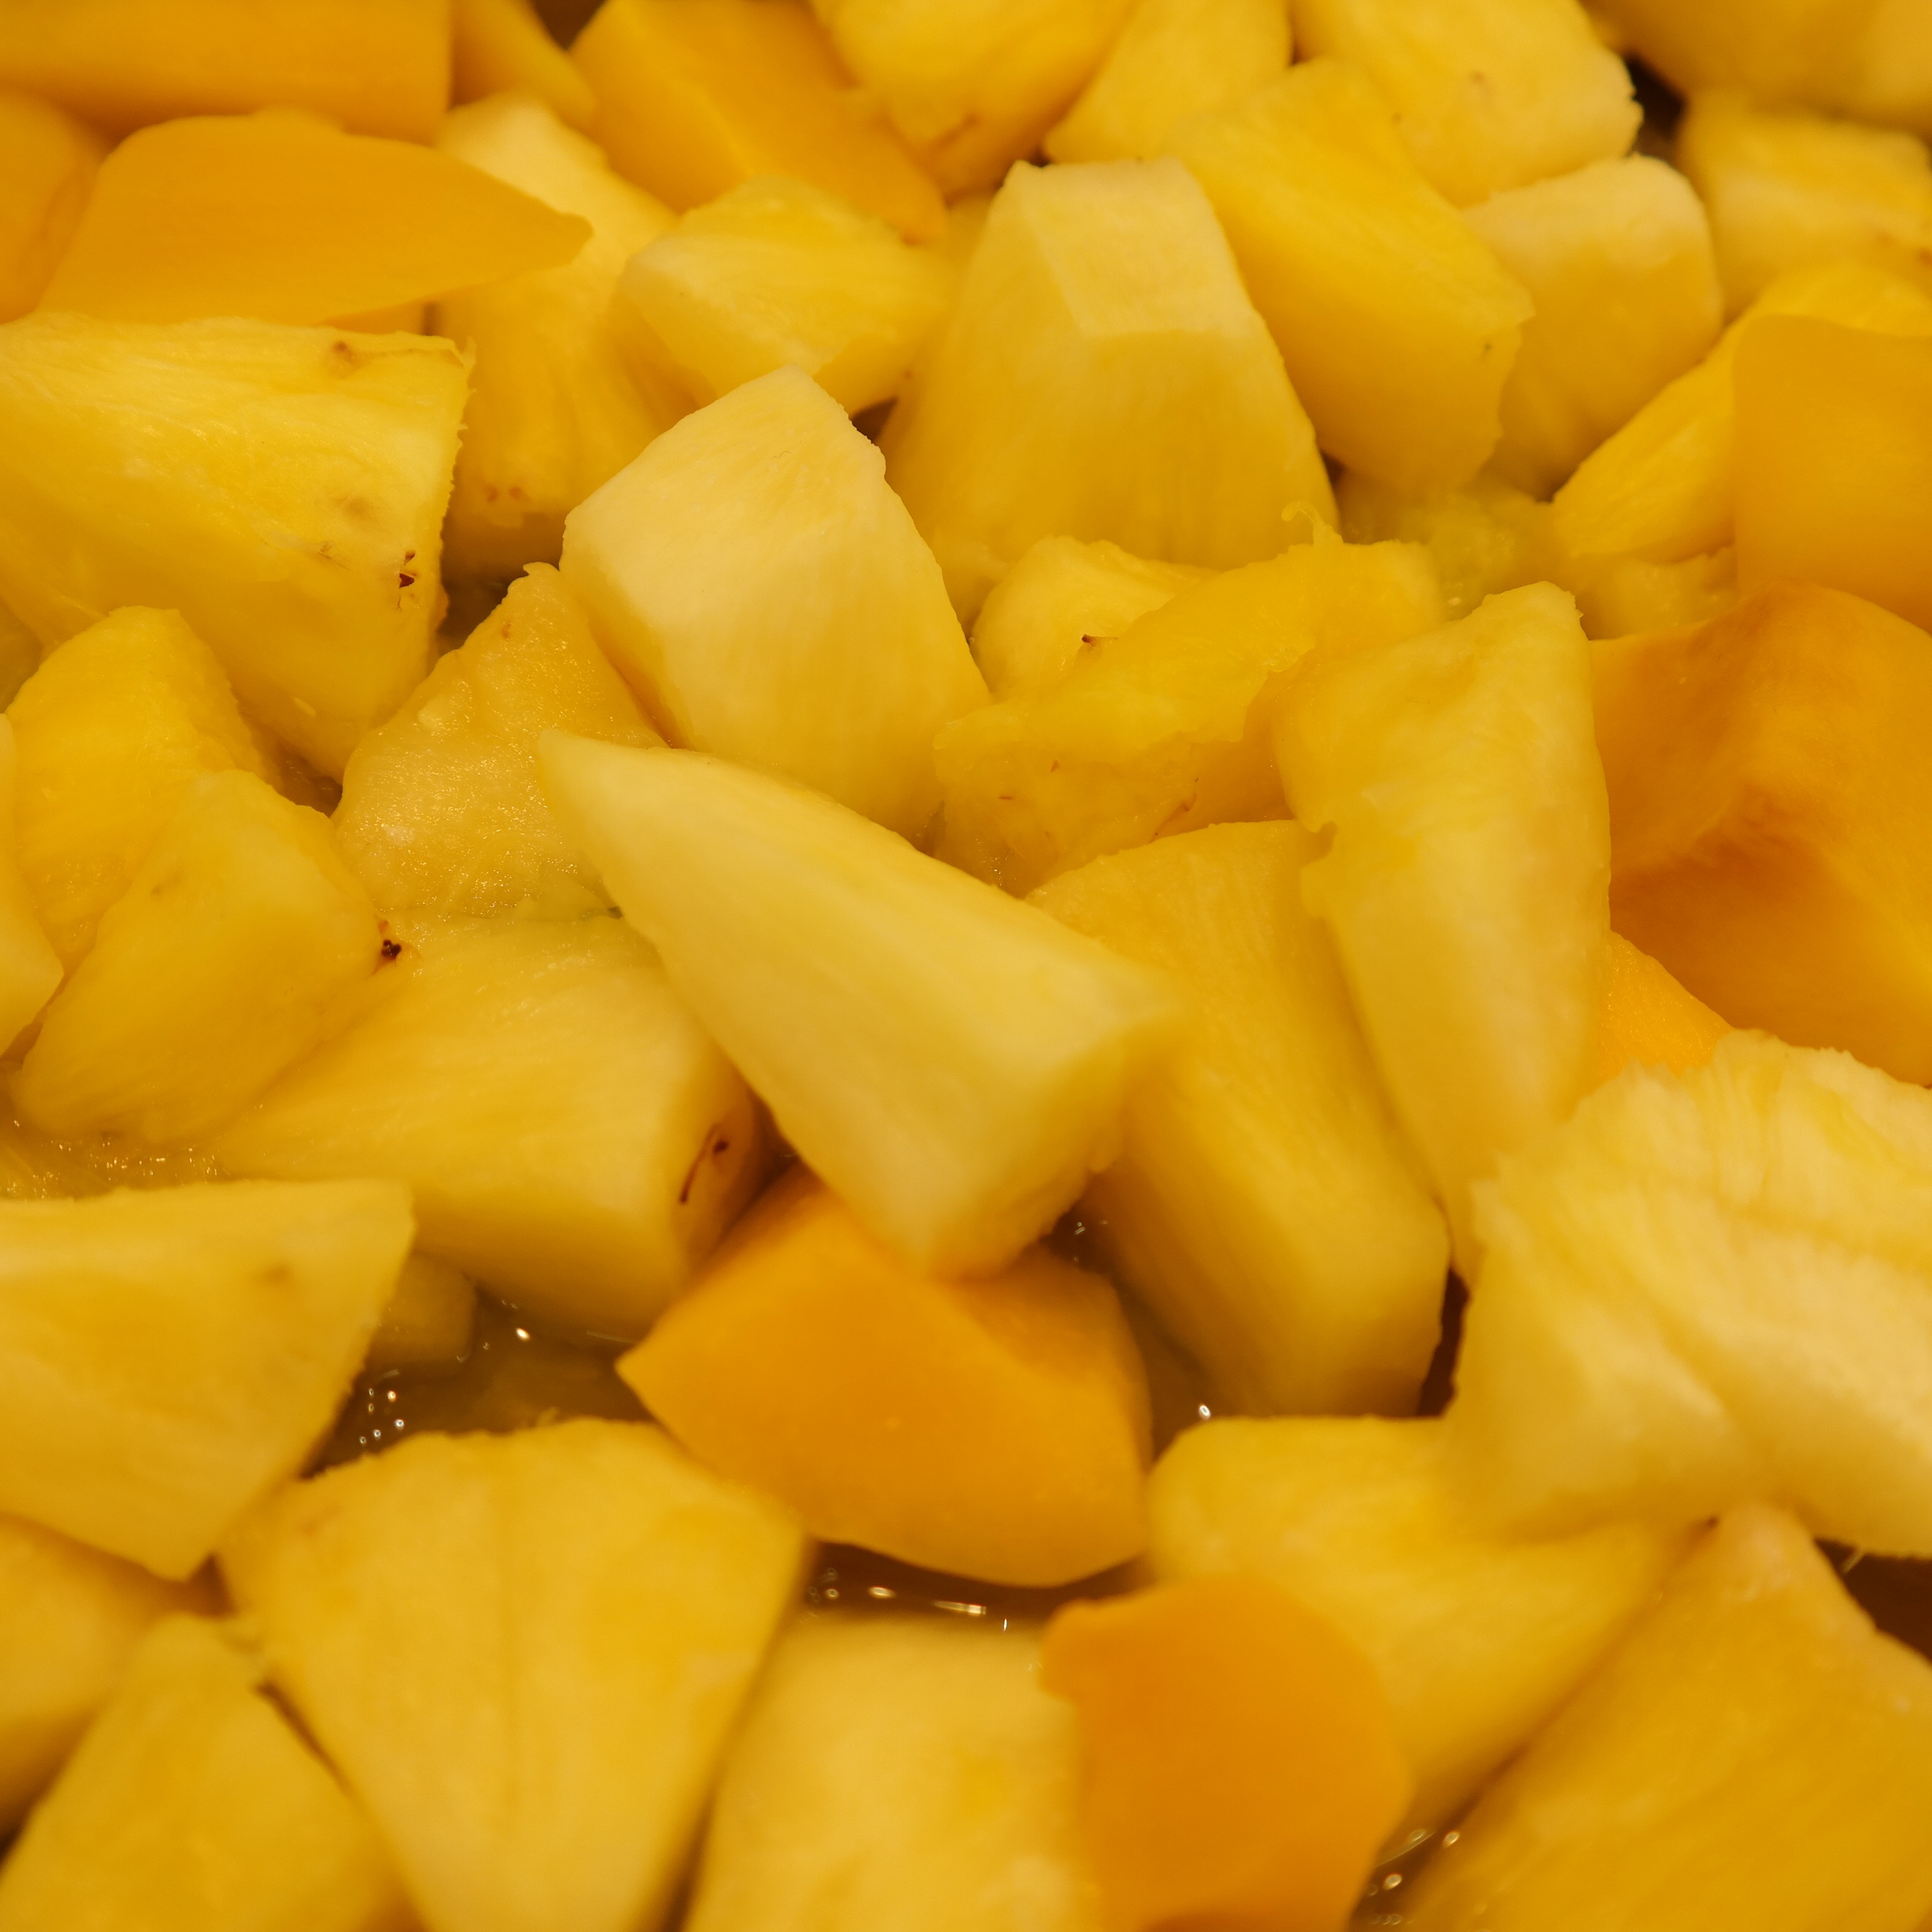
plant, fruit, chopped, dish, food, produce, fresh, pineapple, nutrition, mango, calabaza, sliced, flowering plant, fruit salad, pineapple chunks, fruitsalad, land plant, cooking plantain